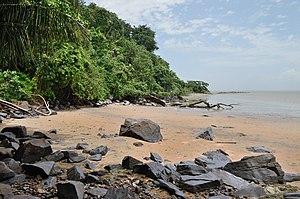
Îlet la Mère en Guyane